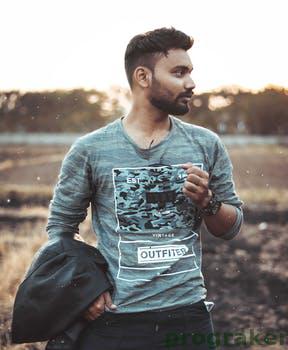
Label: Watermark